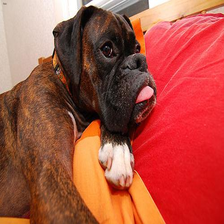
Species: dog
Breed: boxer